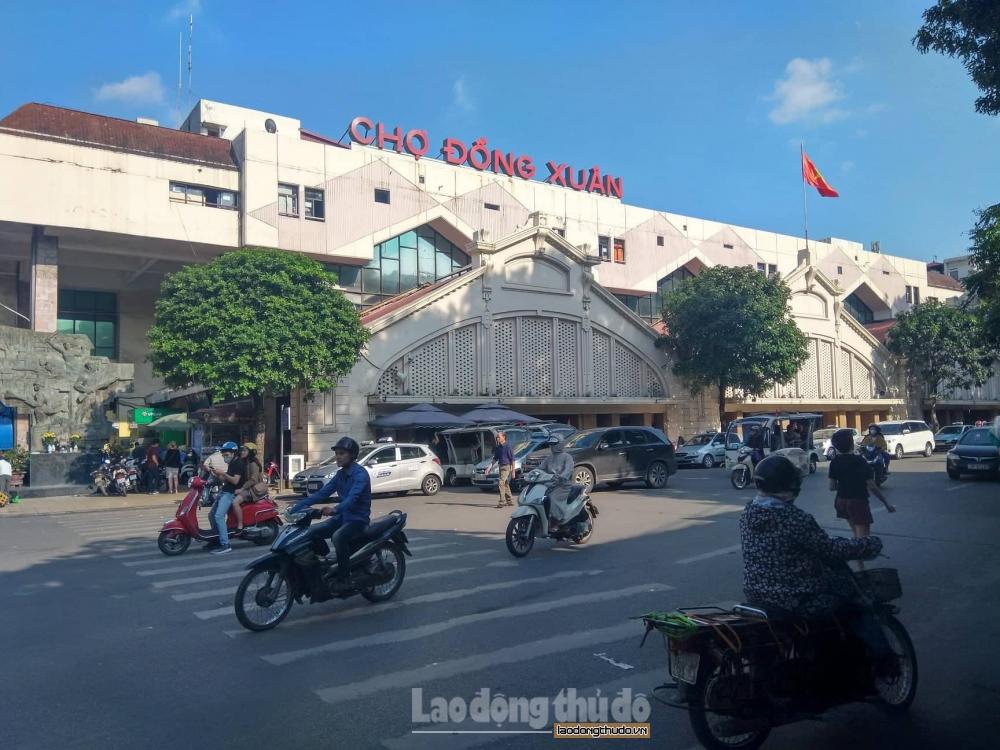
có nhiều xe cộ đang đi lại ở trên đường phía trước toà nhà